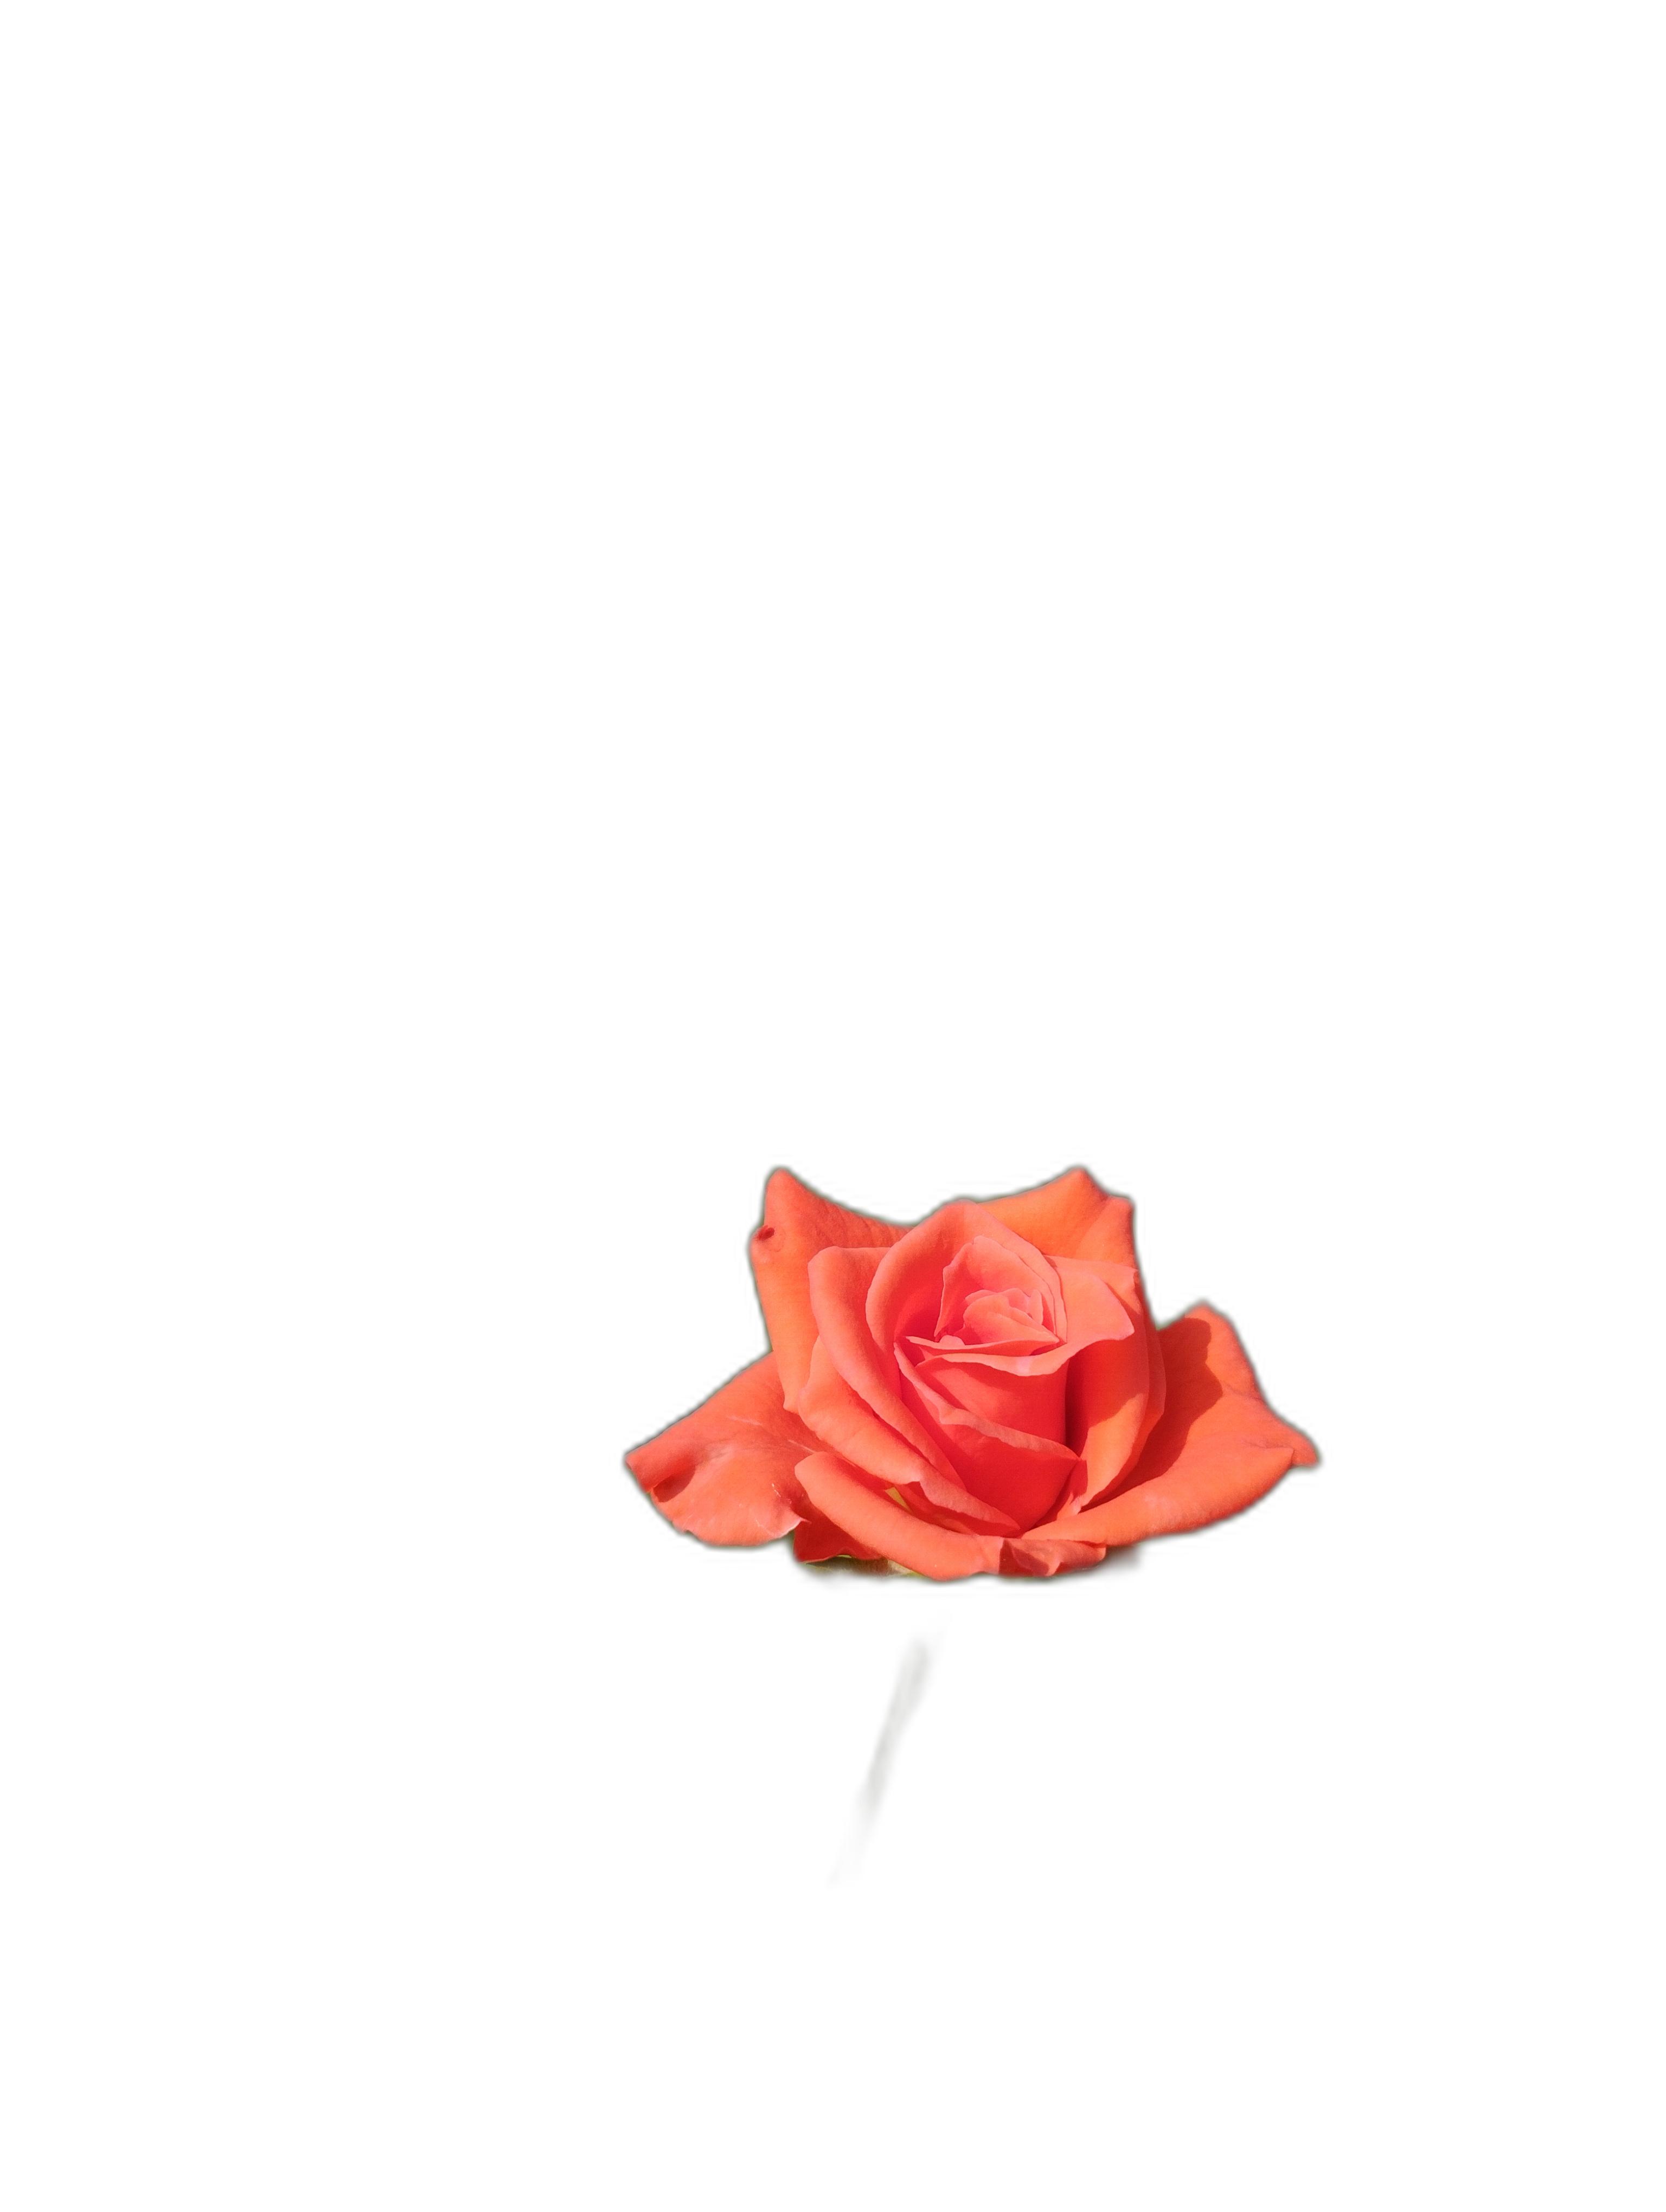
Label: Rose